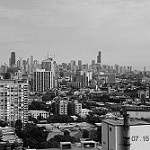
Label: B & W